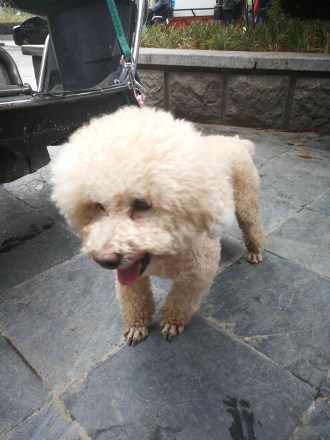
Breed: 2925-n000114-toy_poodle